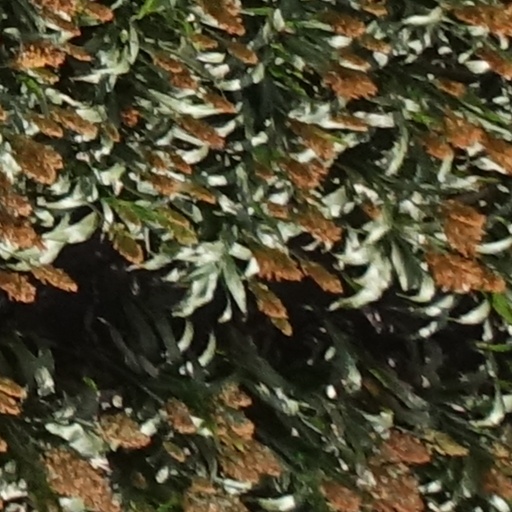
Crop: sorghum